Newton, New Jersey

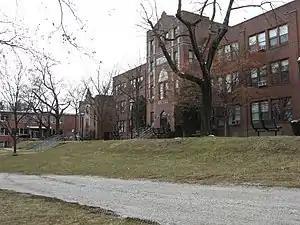
Formerly the campus of Don Bosco College, a Roman Catholic seminary, the county government purchased the school's Newton property in 1989 for the use of Sussex County Community College, founded in 1981.

Sussex County Community College (commonly referred to as "SCCC") is an accredited, co-educational, two-year, public, community college located on a campus in Newton. The SCCC campus was formerly the site of Don Bosco College, a Roman Catholic seminary operated by the Salesian Order from 1928 until it was closed in the early 1980s and its campus sold to the Sussex County government in June 1989 for $4.2 million.